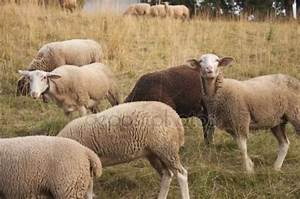
Label: sheep